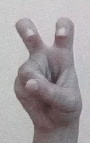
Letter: toot